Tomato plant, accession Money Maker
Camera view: horizontal (90 deg, fisheye); turntable rotation: 210 degrees
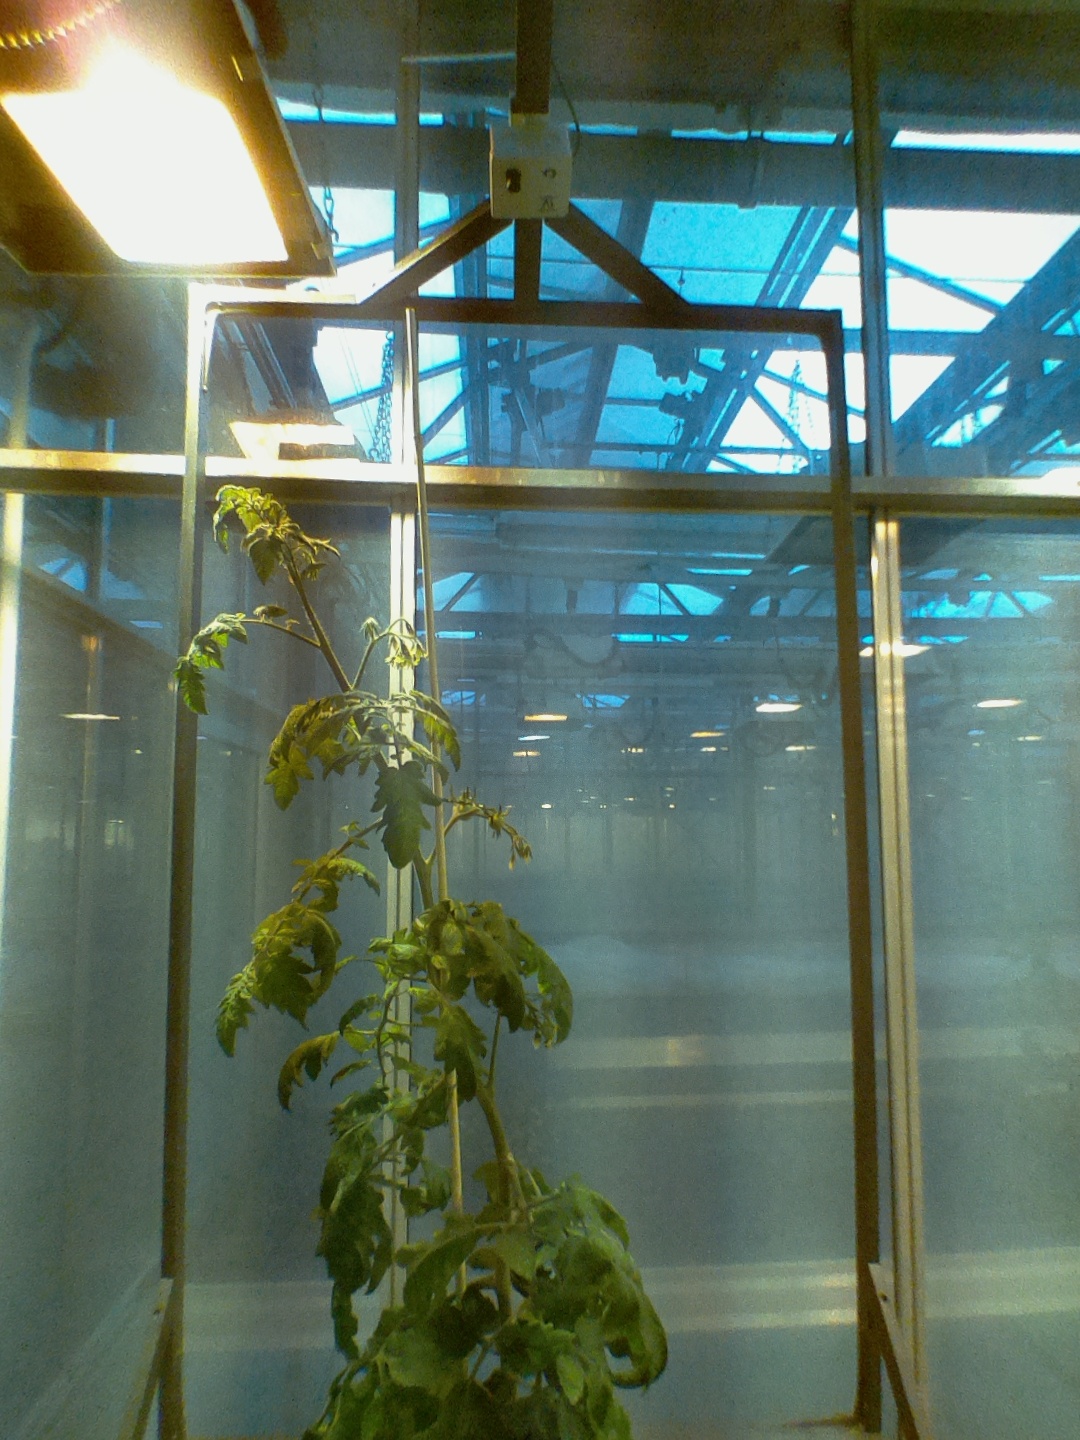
BBCH growth stage 71: 10%-20% of final fruit size